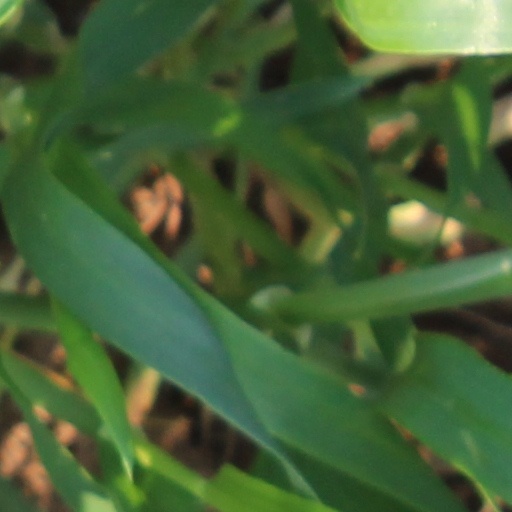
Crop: wheat